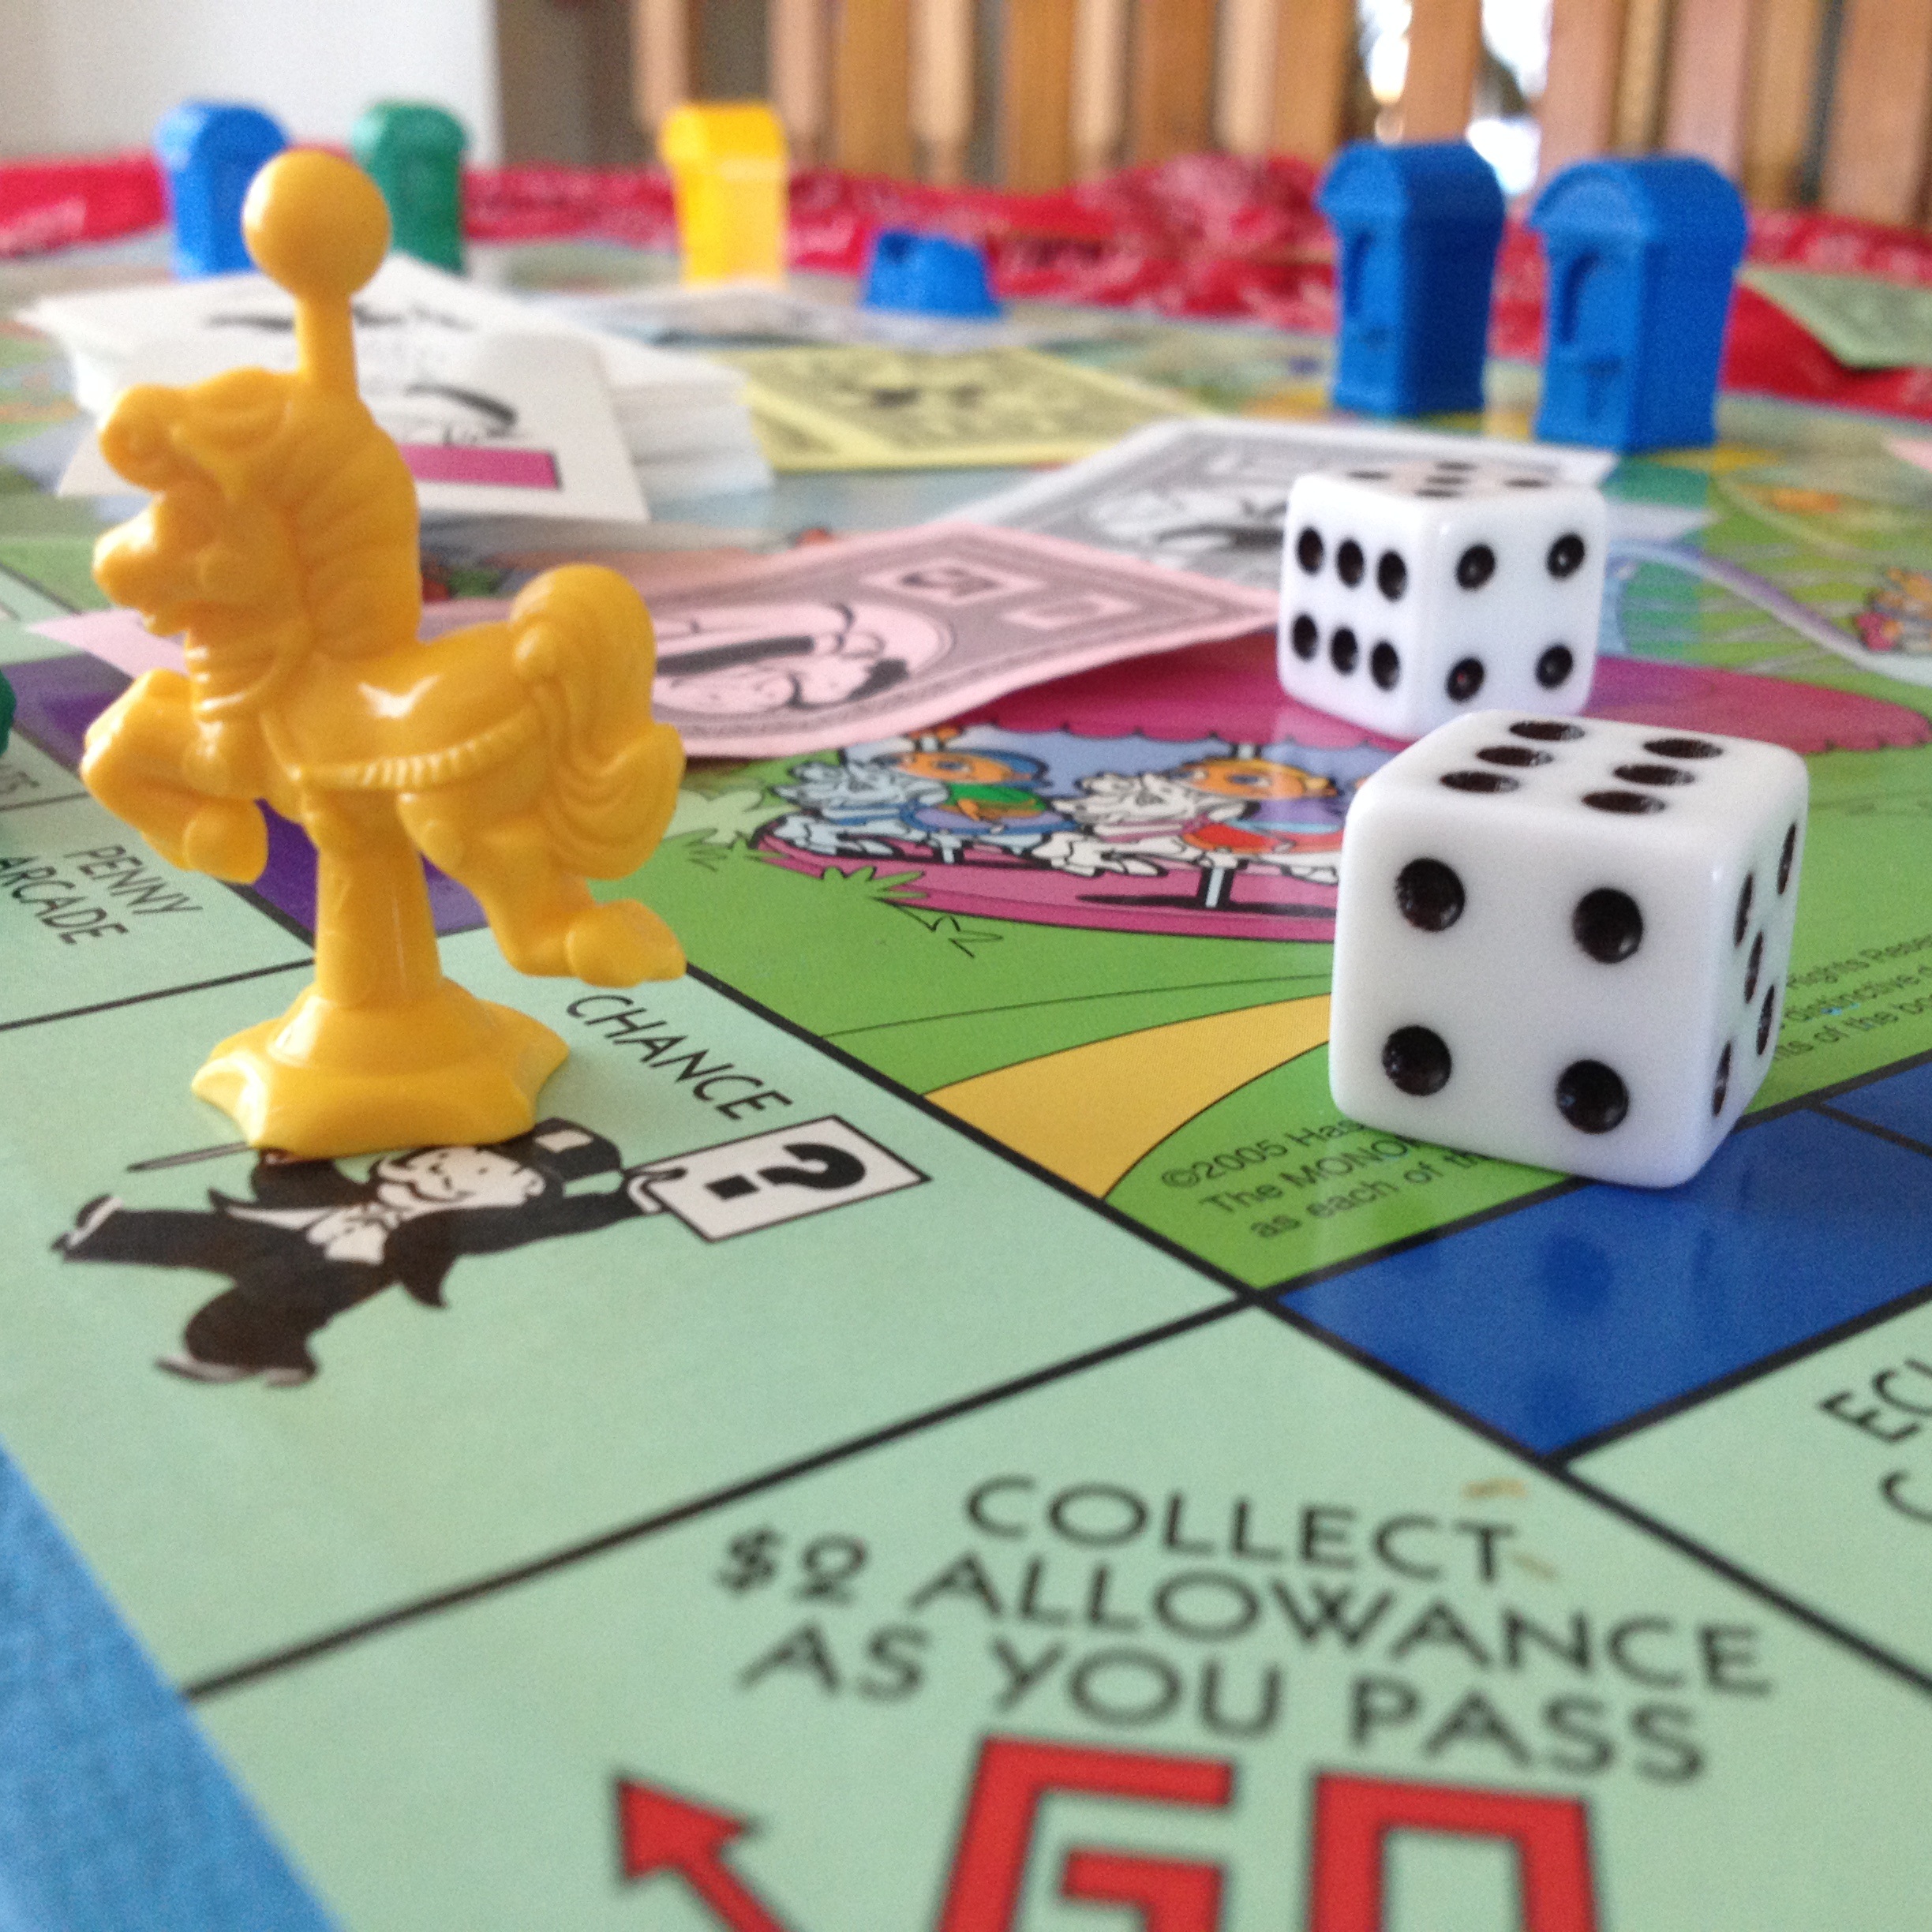
play, recreation, toy, board game, sports, games, monopoly, indoor games and sports, tabletop game, monopoly junior